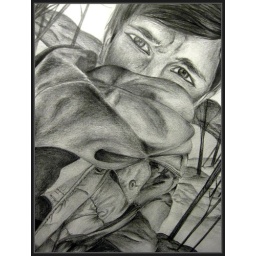
The boy in the gray world